Sky position (RA, Dec in degrees): 207.999, 2.47
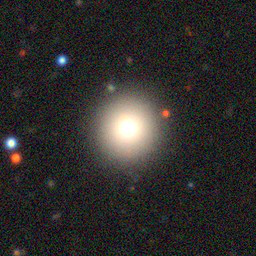
Galaxy morphology: Round Smooth Galaxies